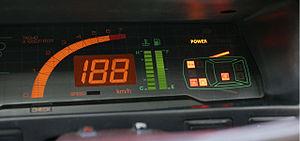
L'Aston Martin Lagonda est une berline quatre portes du constructeur automobile britannique Aston Martin. On distingue au cours de la production qui s'étale de 1974 à 1990 quatre phases principales dénommées séries. Alors que la série 1 qui est en fait une version quatre portes de l'Aston Martin V8 conserve les codes de la marque, l'arrivée de la série 2 est en revanche très remarquée à l'époque en raison de son design anguleux et de sa technologie avant-gardiste faisant d'elle une voiture unique et la plus avancée de son temps.